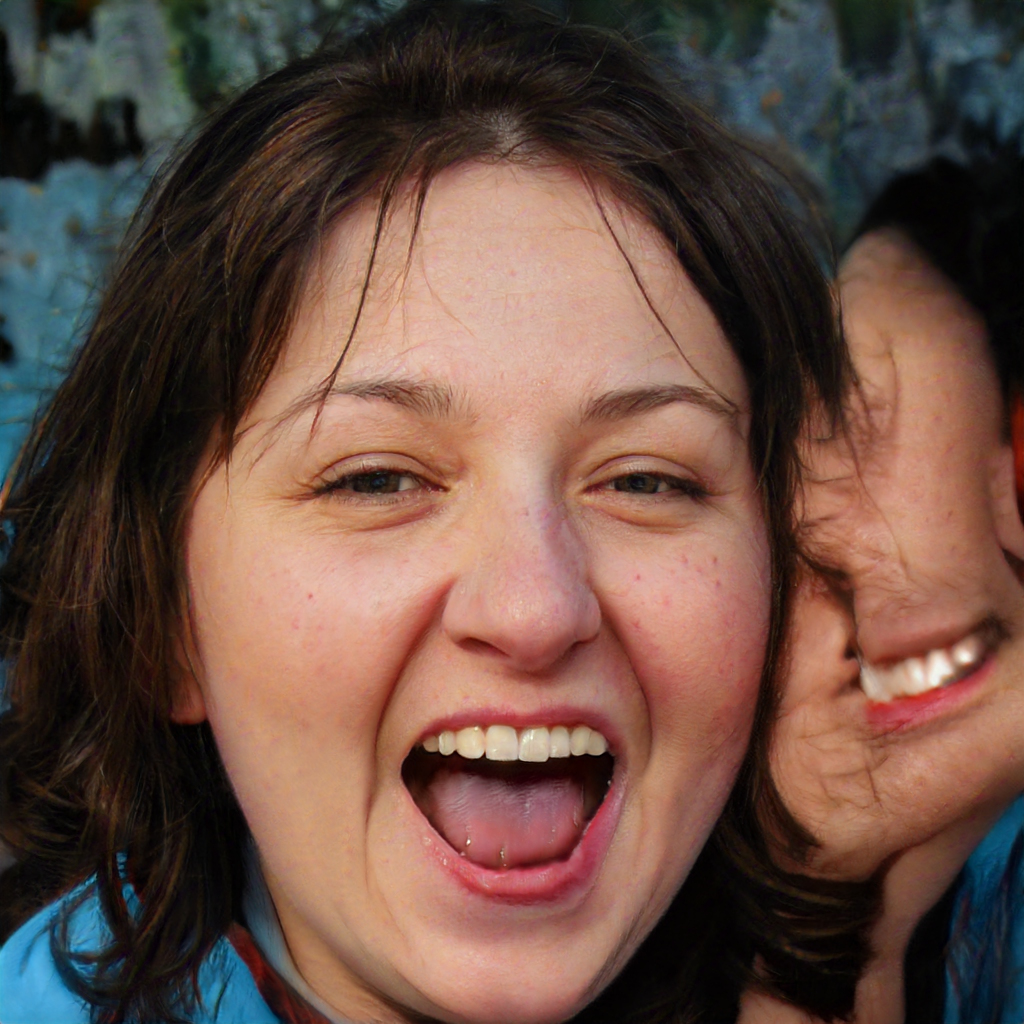
Label: No Watermark